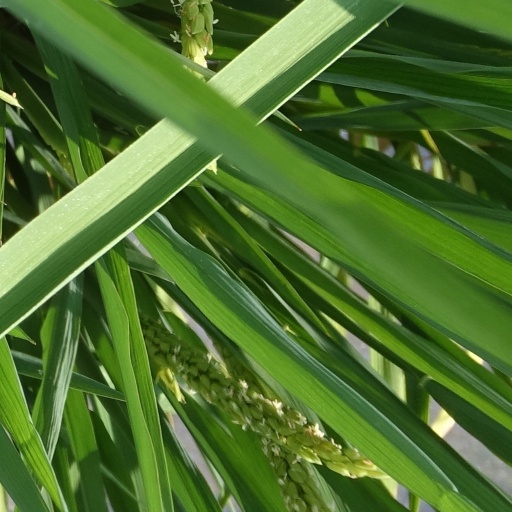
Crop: rice